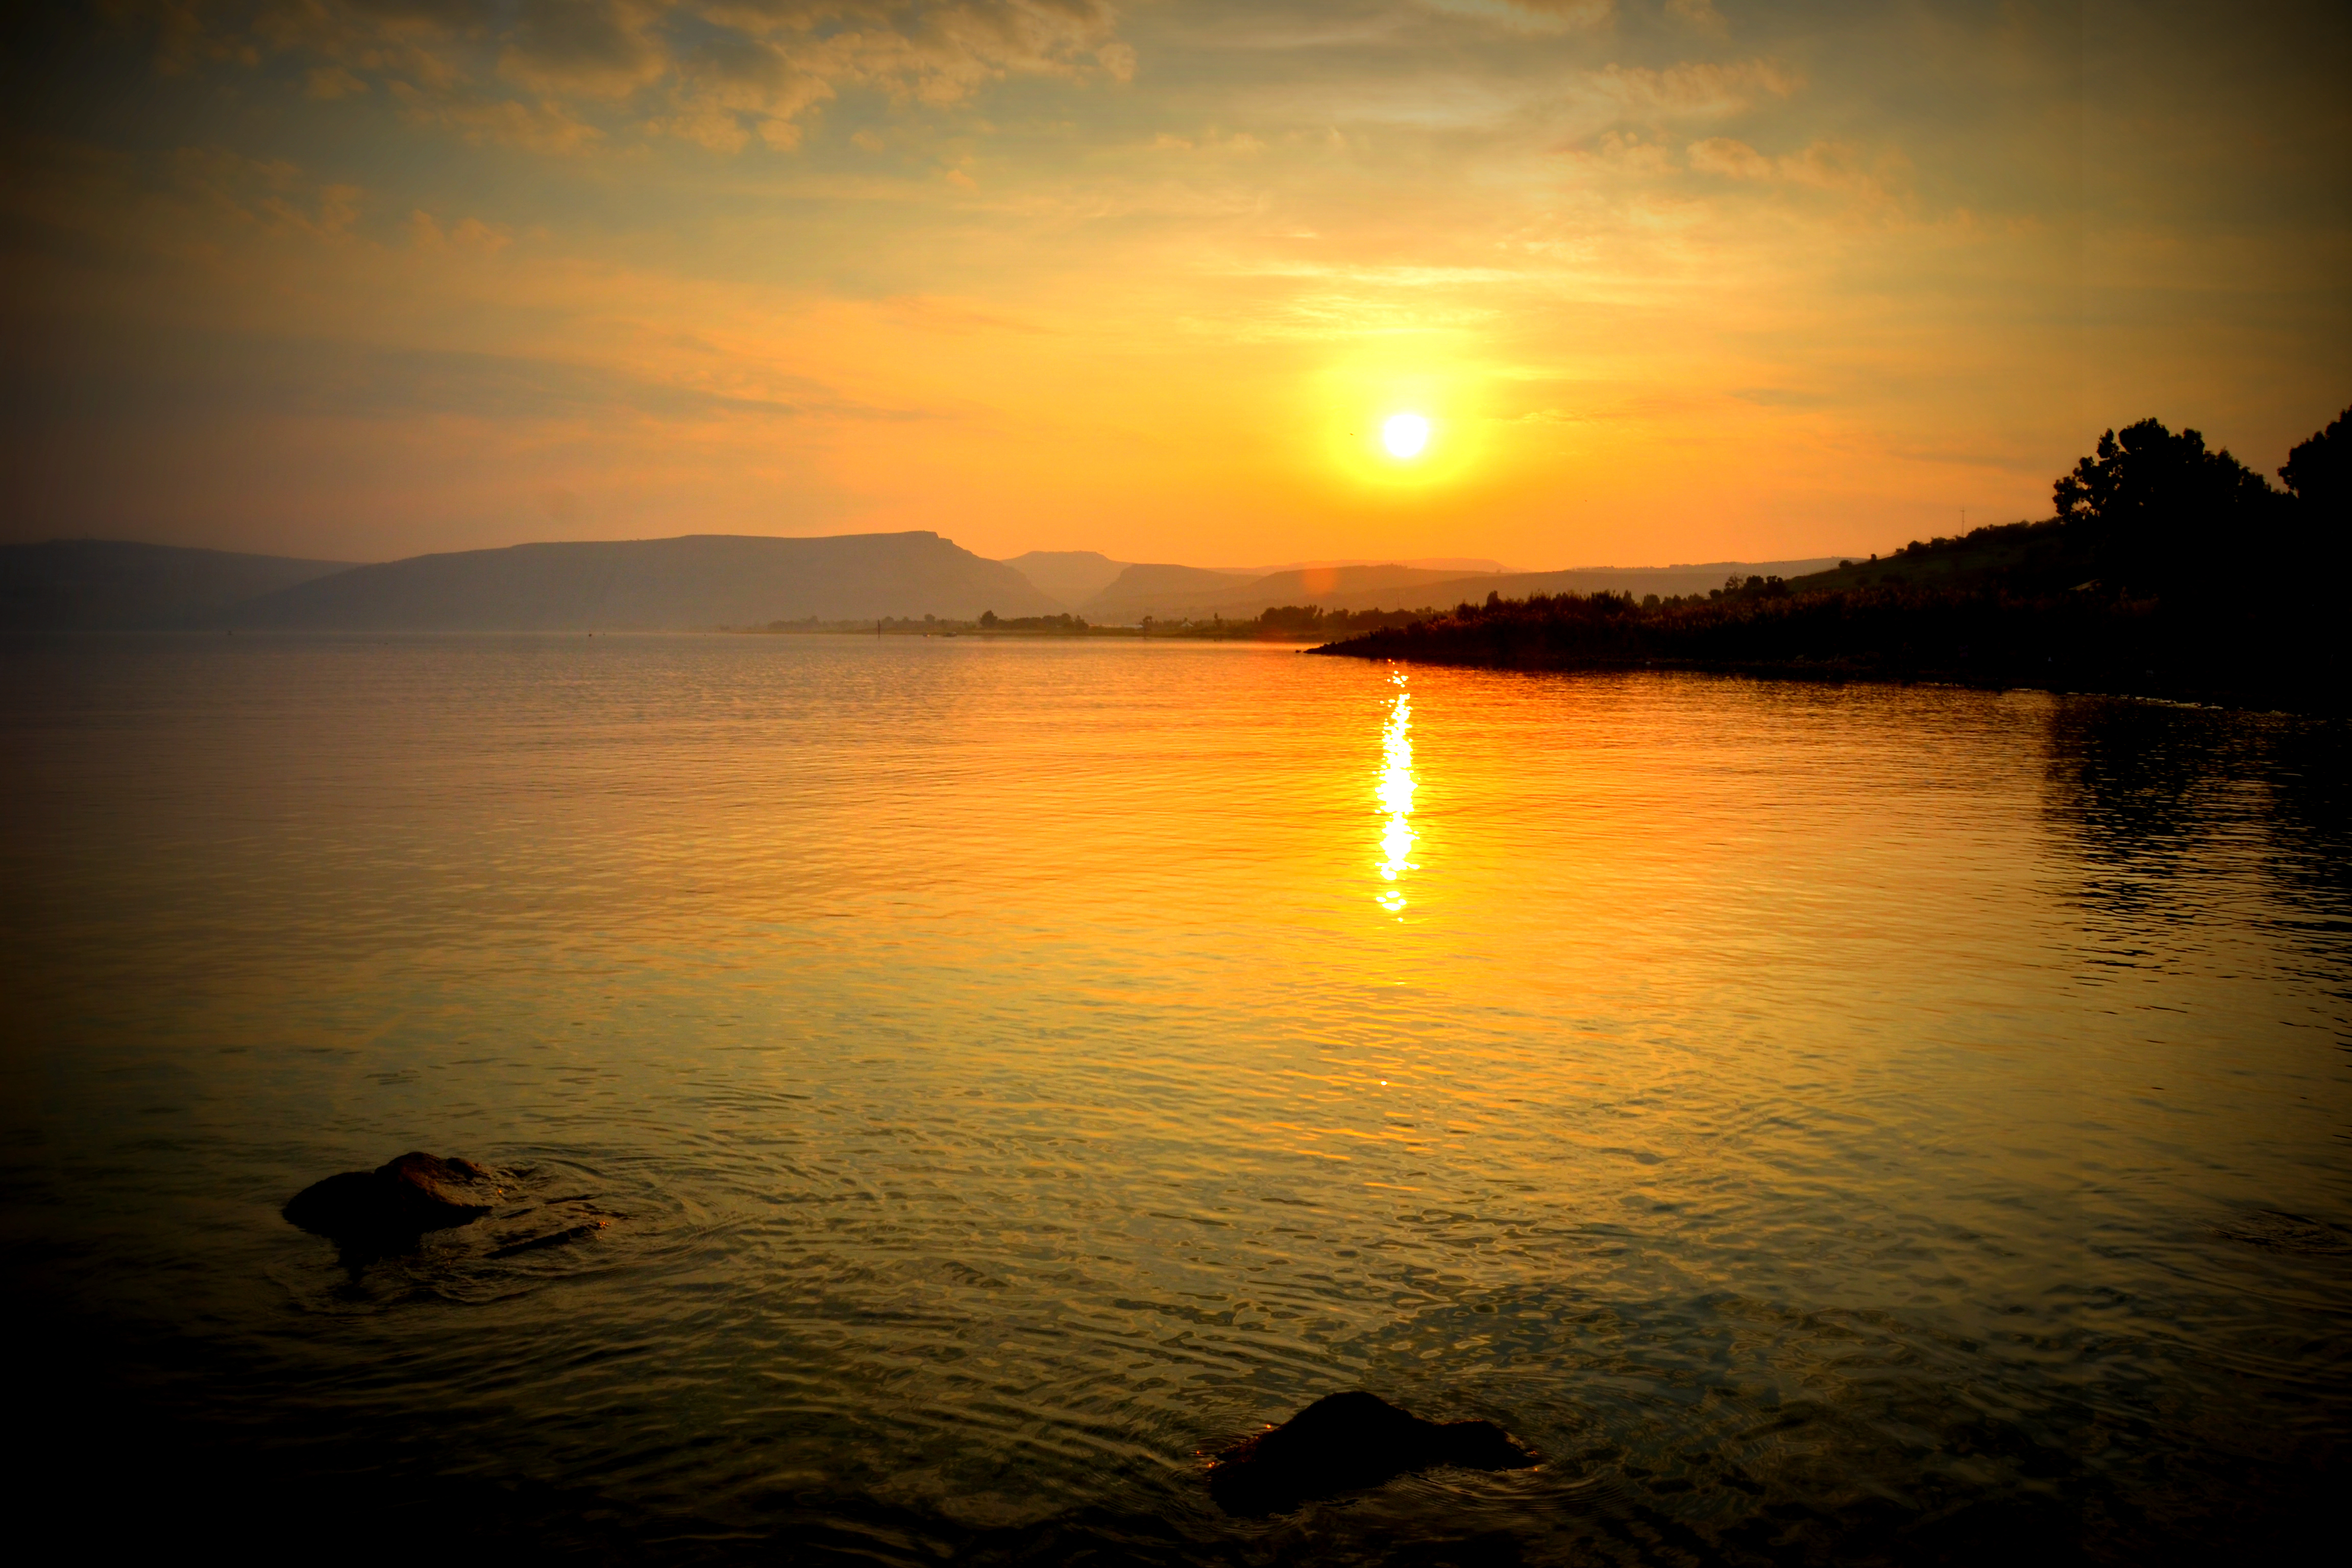
landscape, sea, coast, water, ocean, horizon, cloud, sun, sunrise, sunset, sunlight, morning, lake, adventure, dawn, vacation, dusk, evening, reflection, peaceful, bay, outdoors, loch, afterglow, lake vacation